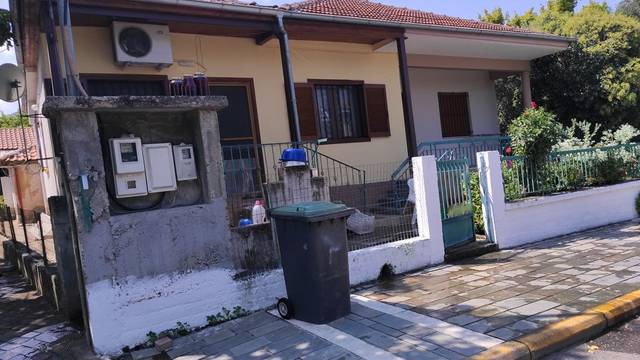
Region: Greece
Coordinates: 40.486, 22.322